Perspiration

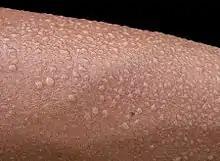
Beads of sweat emerging from eccrine glands

Sweating allows the body to regulate its temperature. Sweating is controlled from a center in the preoptic and anterior regions of the brain's hypothalamus, where thermosensitive neurons are located. The heat-regulatory function of the hypothalamus is also affected by inputs from temperature receptors in the skin. High skin temperature reduces the hypothalamic set point for sweating and increases the gain of the hypothalamic feedback system in response to variations in core temperature. Overall, however, the sweating response to a rise in hypothalamic ('core') temperature is much larger than the response to the same increase in average skin temperature.